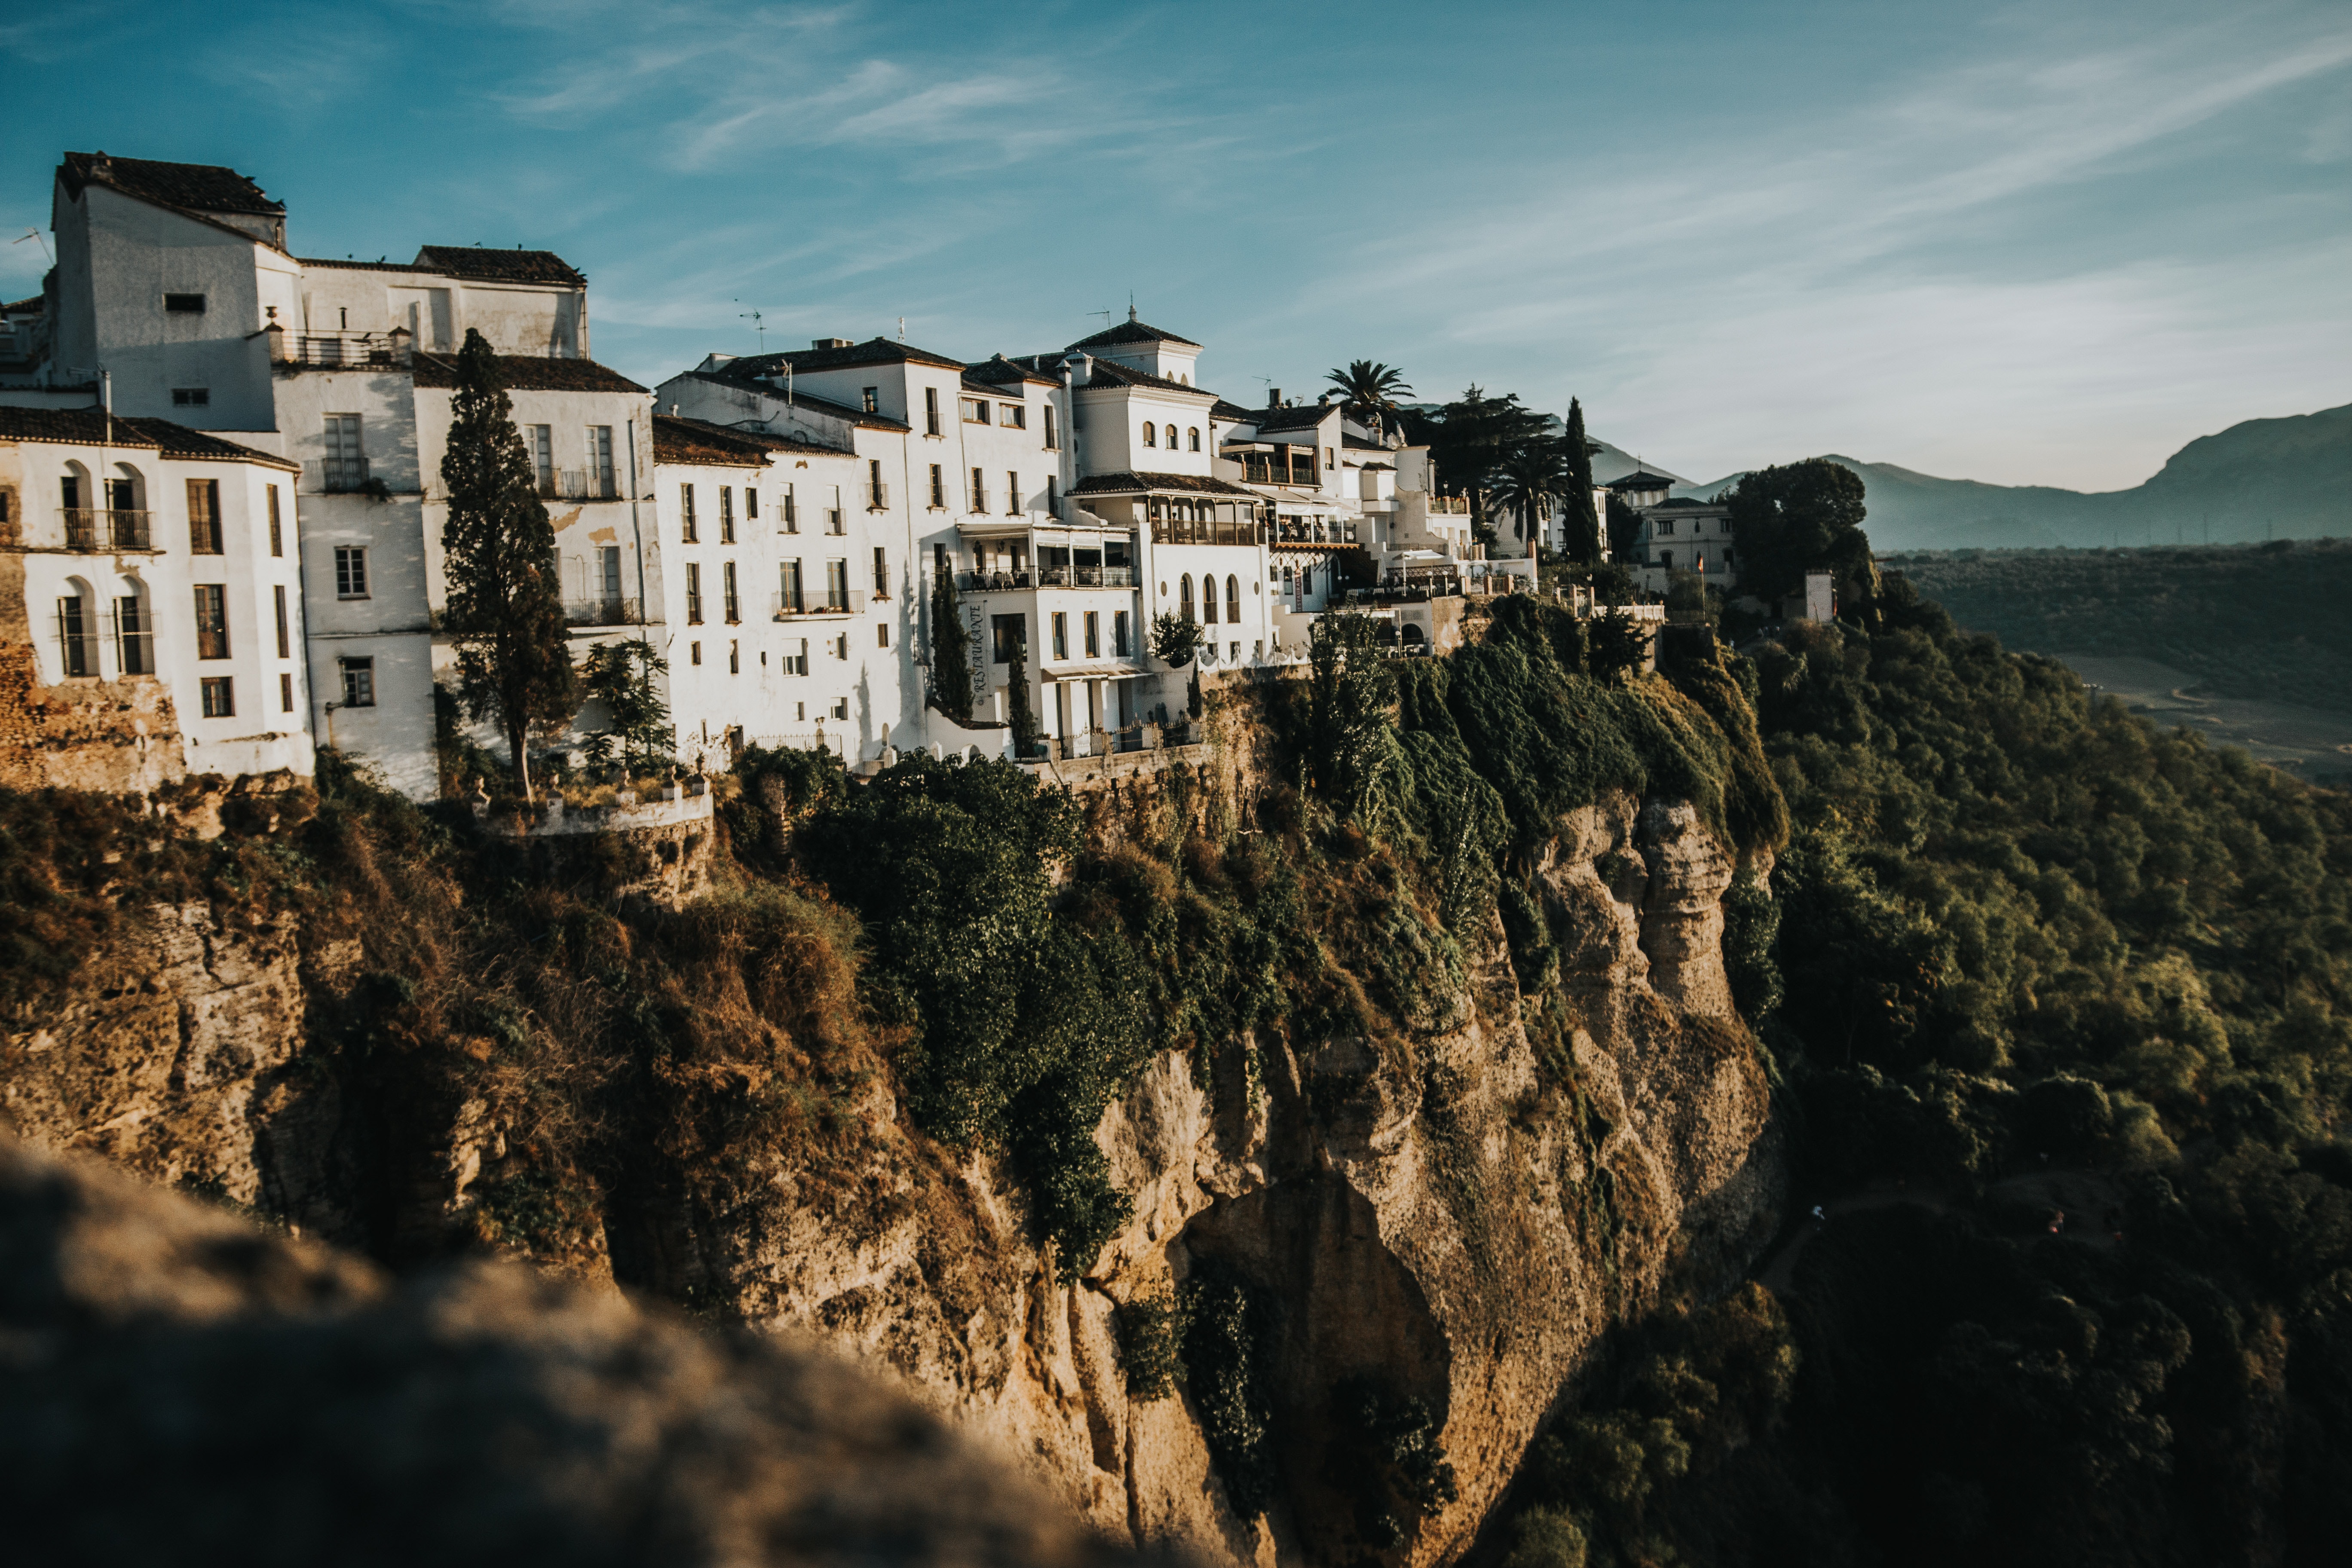
sky, cliff, town, terrain, mountain, coast, house, rock, tourism, sea, cloud, hill, village, klippe, building, architecture, city, promontory, photography, coastal and oceanic landforms, vacation, escarpment, world